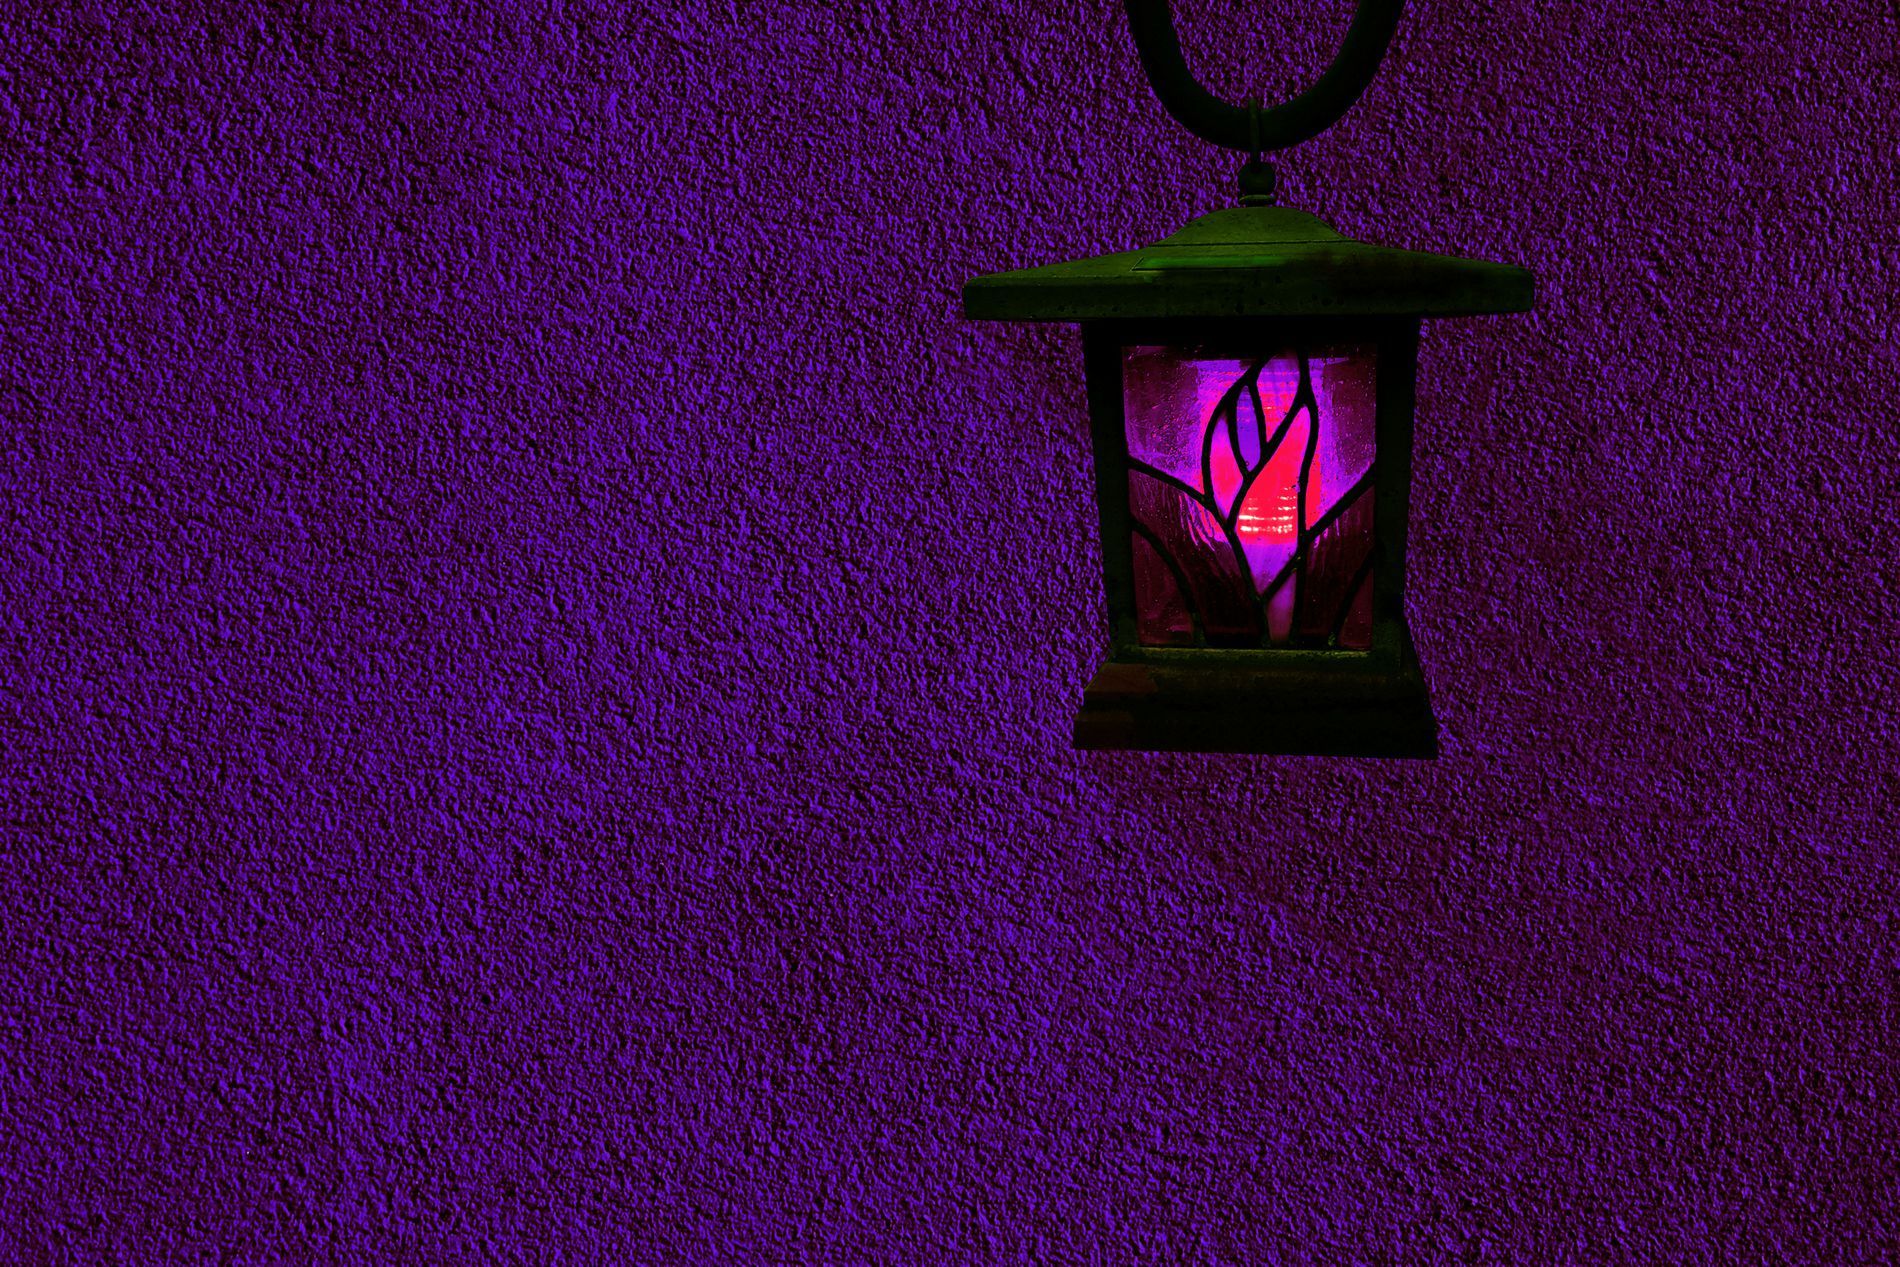
Glowing Lantern on a Purple Wall
The photo shows a single hanging lantern with a warm red-pink light glowing inside. The lantern has a decorative design on its glass, shaped like a leaf or flame. It’s hanging on a  purple wall, which has a textured surface.
Eye Level Angle. This image feels calm. The lantern is the only source of light, casting a soft glow against the rough purple wall. The setting seems quiet, maybe taken at night or in a dimly lit room or corner outside. The strong contrast between the purple wall and the glowing light gives a peaceful and magical feeling. The photo is simple but catches attention.
Labels: Purple, Lamp, Lighting, Architecture, Building, Wall, Lampshade, Light, Lantern, Purple Background
Camera: NIKON CORPORATION NIKON D5100
Lens: 50mm f/1.8, AF-S Nikkor 50mm f/1.8G
Aperture: F10
Exposure: 1/250 sec
ISO: 250
Focal length: 50.0 mm